Matherly Hall

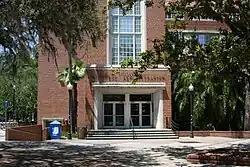

Matherly Hall built in the early 1950s is an historic classroom and faculty office building on the campus of the University of Florida in Gainesville, Florida, in the United States. It was designed by Guy Fulton in a modified Collegiate Gothic style to house the College of Business Administration. It is named for Walter Jeffries Matherly, dean of the business college from 1926 to 1954.